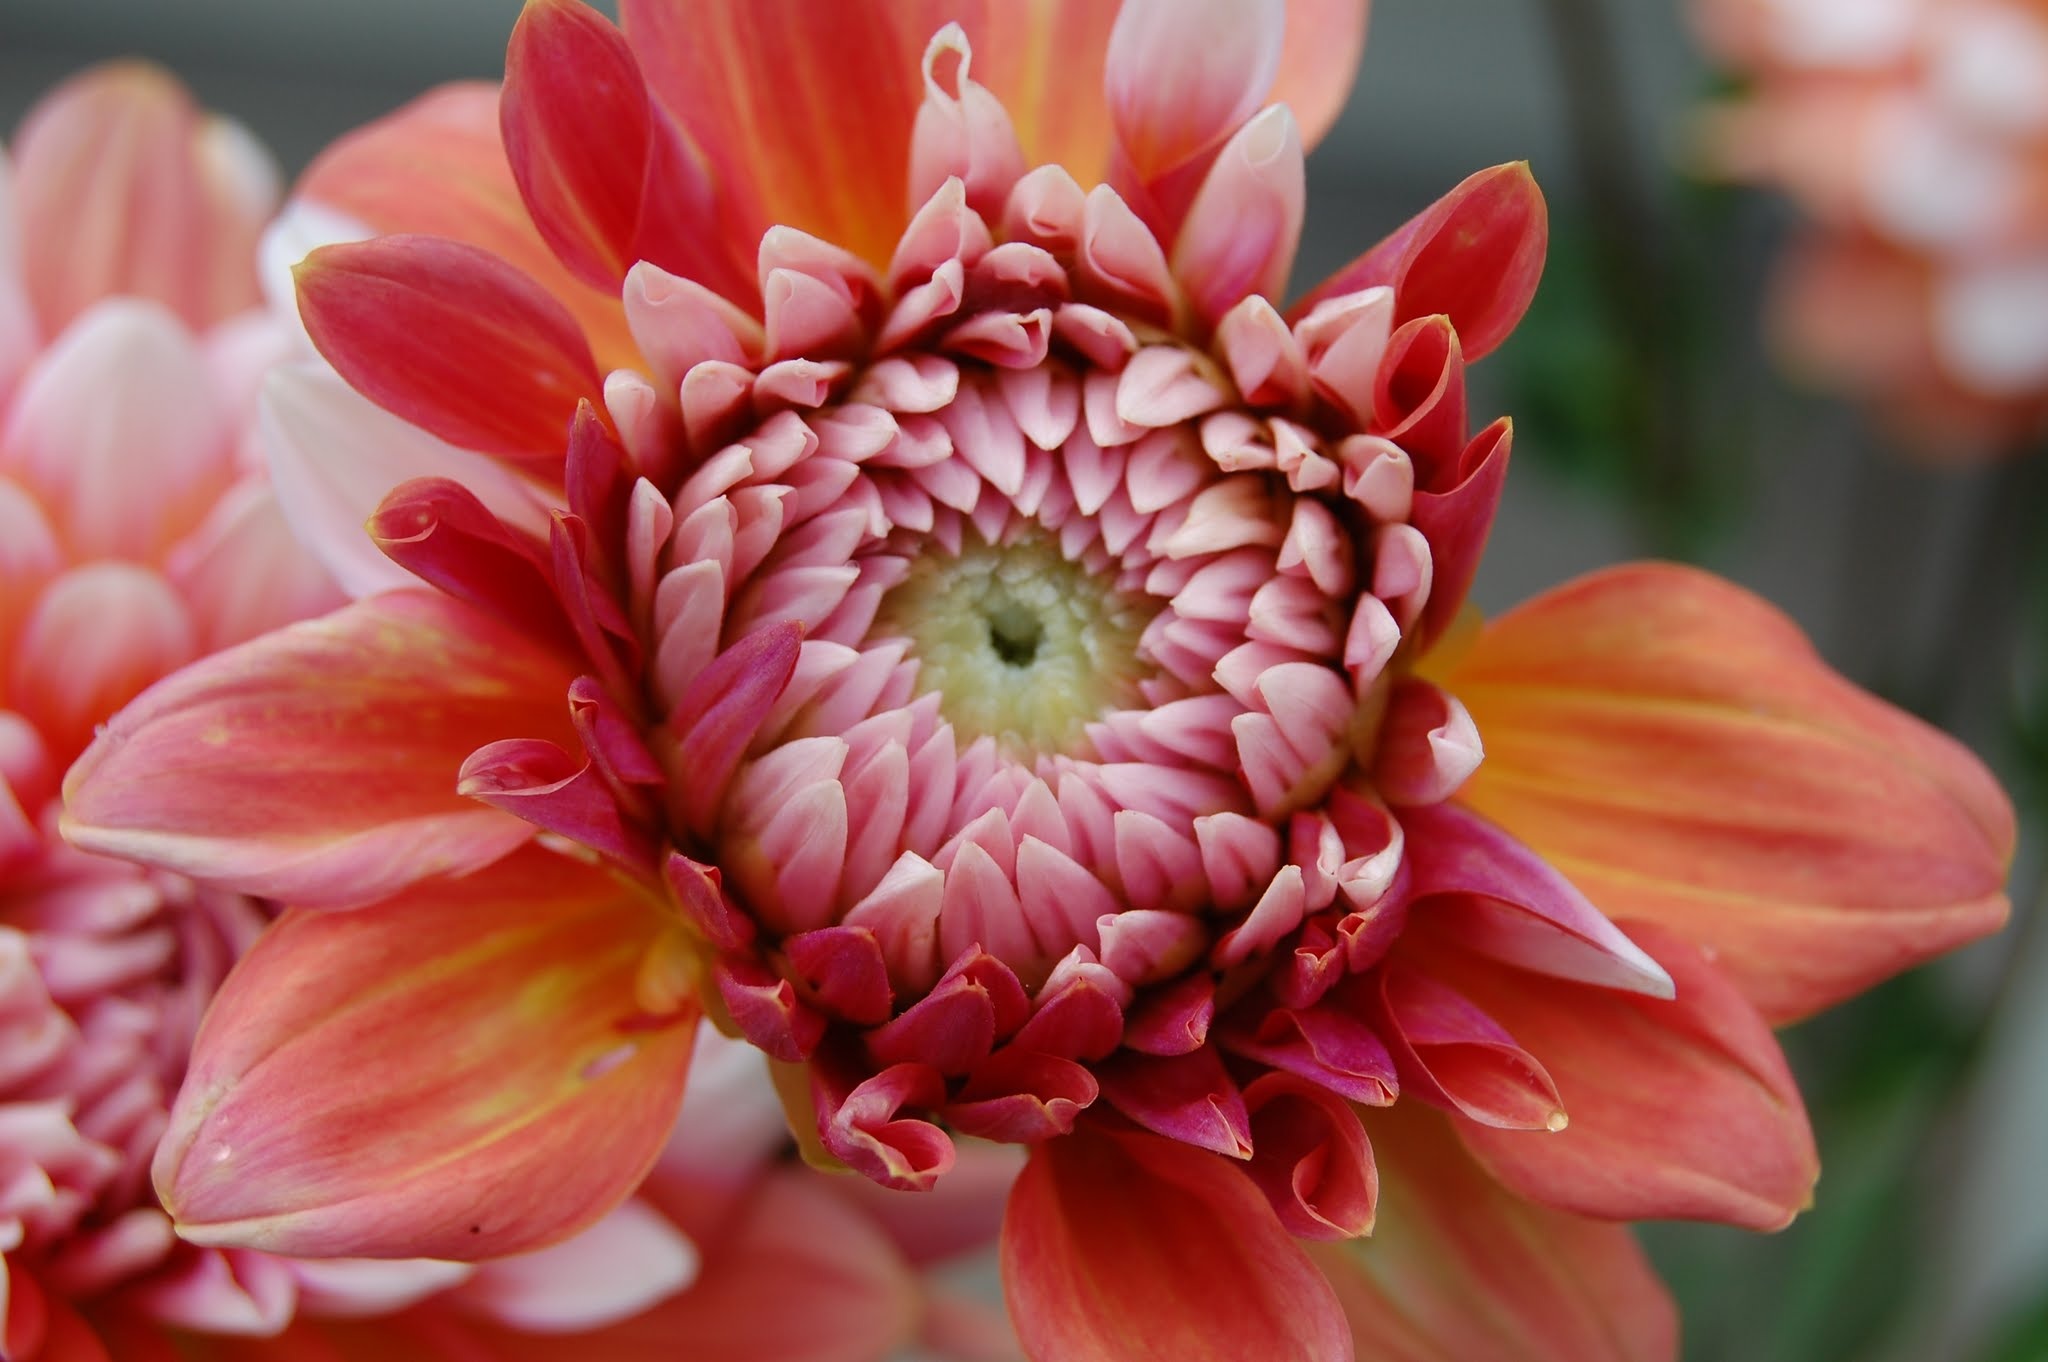
nature, blossom, plant, white, leaf, flower, petal, bloom, summer, floral, spring, green, color, macro, fresh, botany, blooming, colorful, yellow, garden, pink, flora, botanical, dahlia, gardening, bright, macro photography, flowering plant, daisy family, land plant